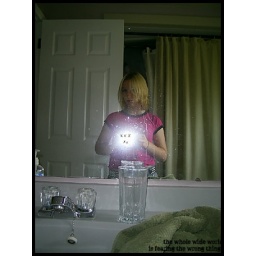
Just me, in my bathroom. Note: broken curtain &amp;amp; dirty mirror